Kalaburagi

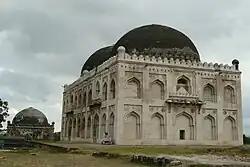
Haft Gumbaz

The history of Kalaburagi dates to the sixth century. The Rashtrakutas gained control over the region, but the Chalukyas regained their domain within a short period and reigned supreme for over 200 years. The Kalyani Kalachuris who succeeded them ruled until the 12th century. Around the end of the 12th century, the Yadavas of Devagiri and the Hoysalas of Dwarasamadra destroyed the supremacy of the Chalukyas and Kalachuris of Kalyani. Around the same period, the Kakatiya kings of Warangal came into prominence and the present Kalaburagi and Raichur districts formed part of their domain. The Kakatiya power was subdued in 1308 AD and the entire Deccan, including the district of Kalaburagi, passed under the control of the Delhi Sultanate.